Simon Webbe

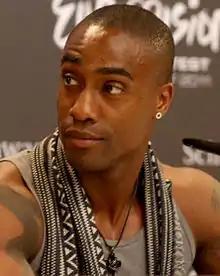
Webbe in 2011

Simon Solomon Webbe (born 30 March 1978) is an English singer, rapper and actor. Previously a member of the boy band Blue, Webbe released three solo studio albums in 2005, 2006 and 2017 and had five UK Top 40 singles.